Marine Corps Air Station Iwakuni

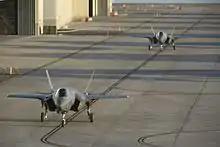
F-35B Lightning IIs with Marine Fighter Attack Squadron (VMFA) 121, taxi to the runway at Marine Corps Air Station Iwakuni

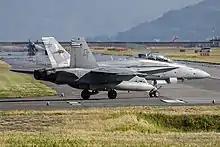
Taxiing F/A-18D Hornet of VMFA(AW)-242 at Marine Corps Air Station Iwakuni (2018)

Marine Aircraft Group 12 (MAG-12) contains the rotary and fixed wing aircraft assets of Marine Corps Air Station Iwakuni. MAG-12 is home to three flying squadrons, an aviation logistics squadron, and a ground support squadron.